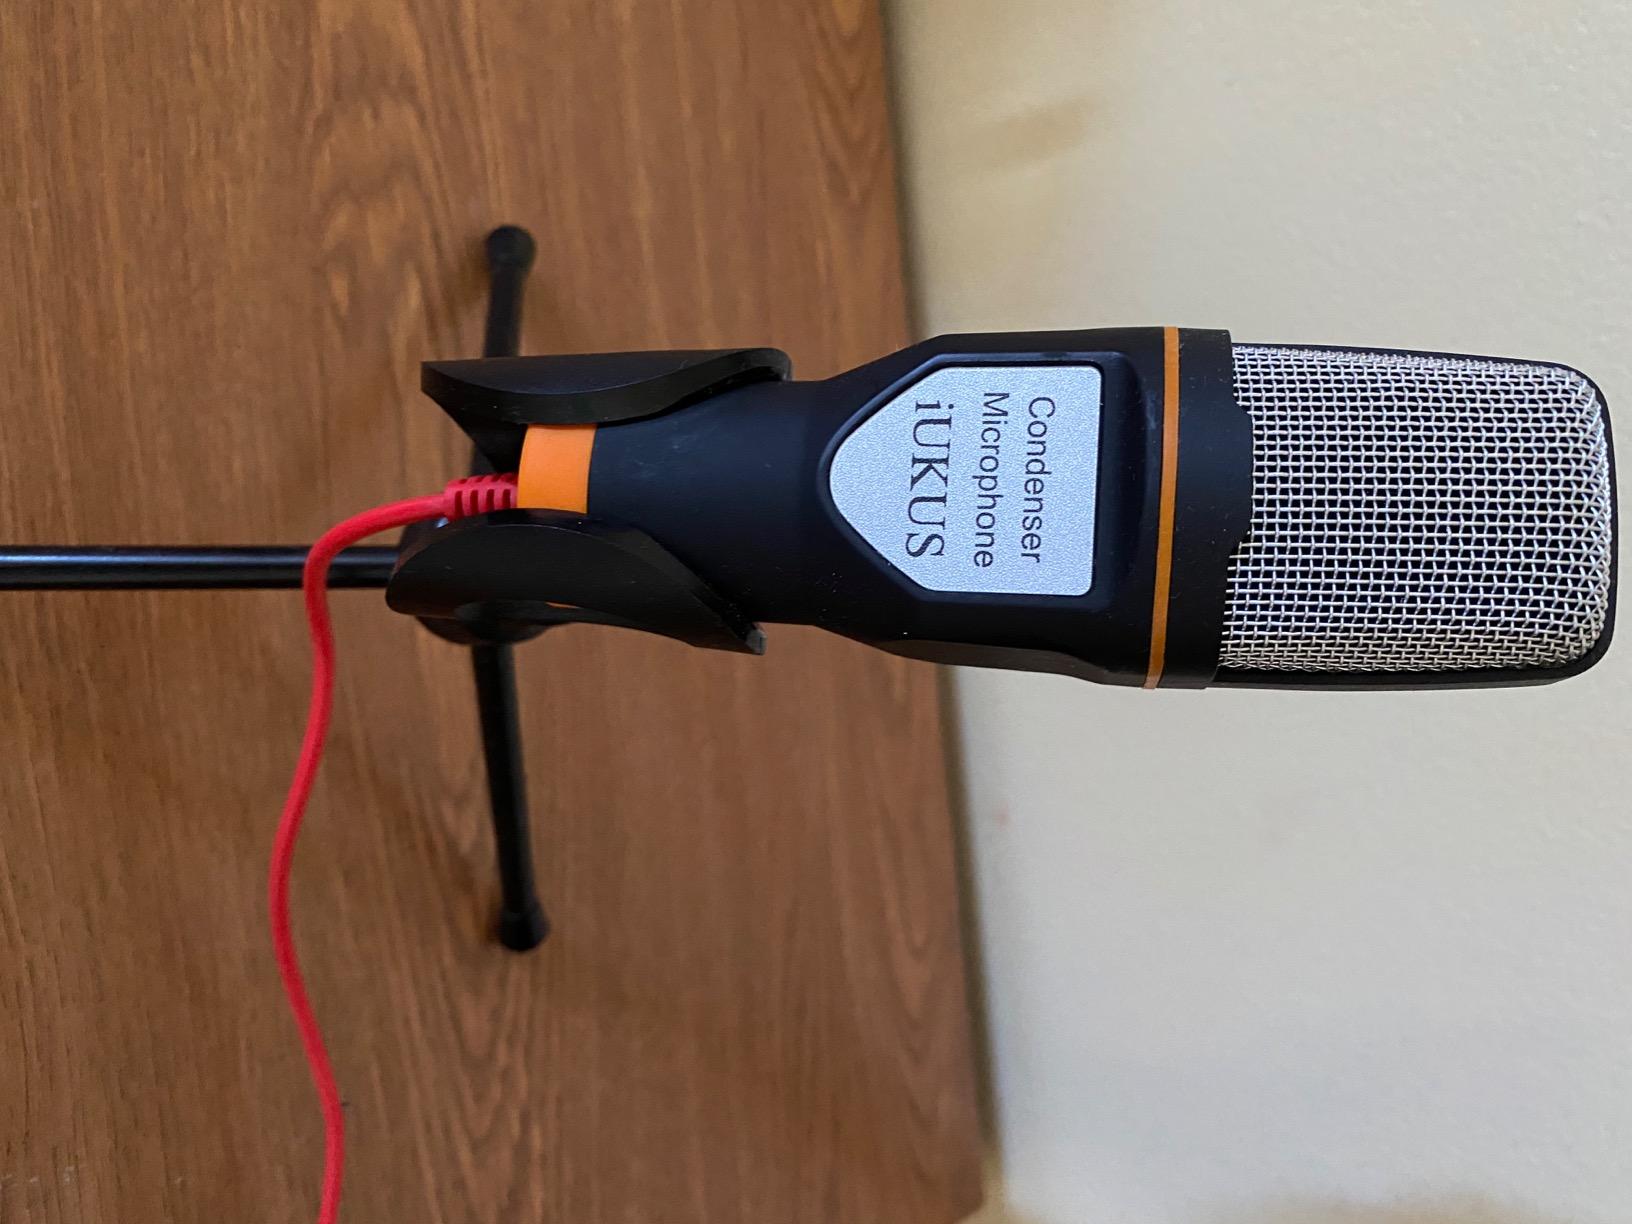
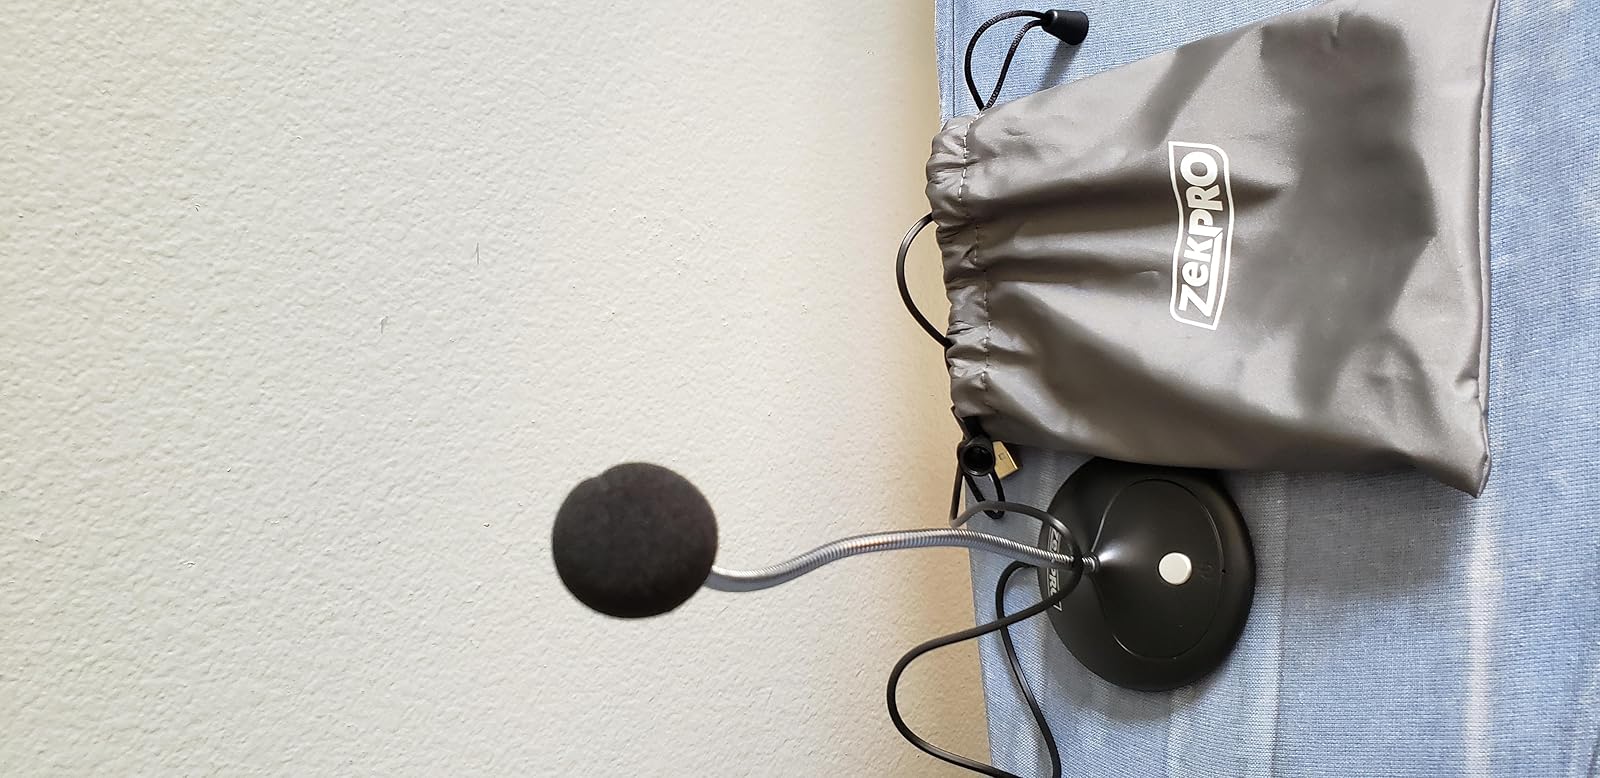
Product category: microphone
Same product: no